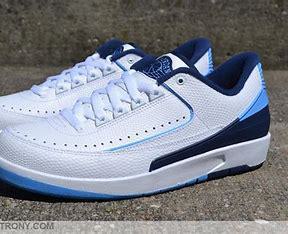
Brand: Jordan
Model: 2 Retro